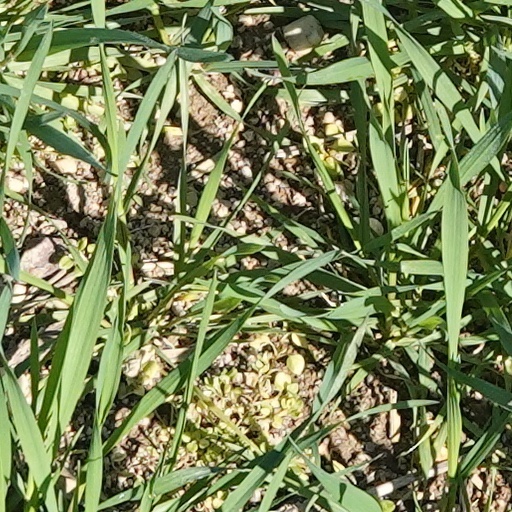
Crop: wheat